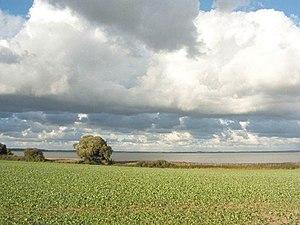
Le lac Arresø est un des plus grands lacs du Danemark.